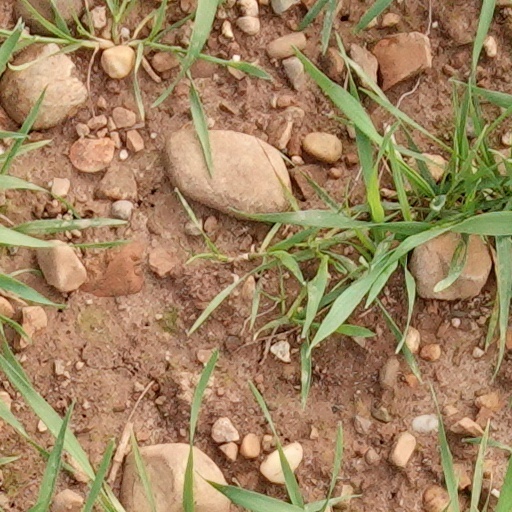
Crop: wheat